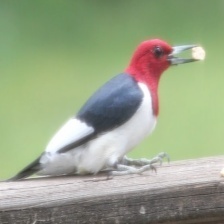
Species: RED HEADED WOODPECKER
Scientific name: MELANERPES ERYTHROCEPHALUS